Downtown Triangle (Jerusalem)

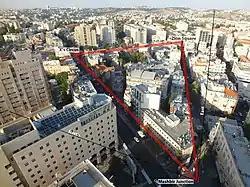
Aerial view of Jerusalem's Downtown Triangle.

The Downtown Triangle ("Ha-Meshulash", lit. "The Triangle") is a commercial and entertainment district in central Jerusalem. Measuring , the area is bounded by Jaffa Road on the north, King George Street on the west, and Ben Yehuda Street on the southeast. Its vertices are the intersections of Jaffa Road and King George Street, King George and Ben Yehuda Streets, and Ben Yehuda Street and Jaffa Road (the latter known as Zion Square).